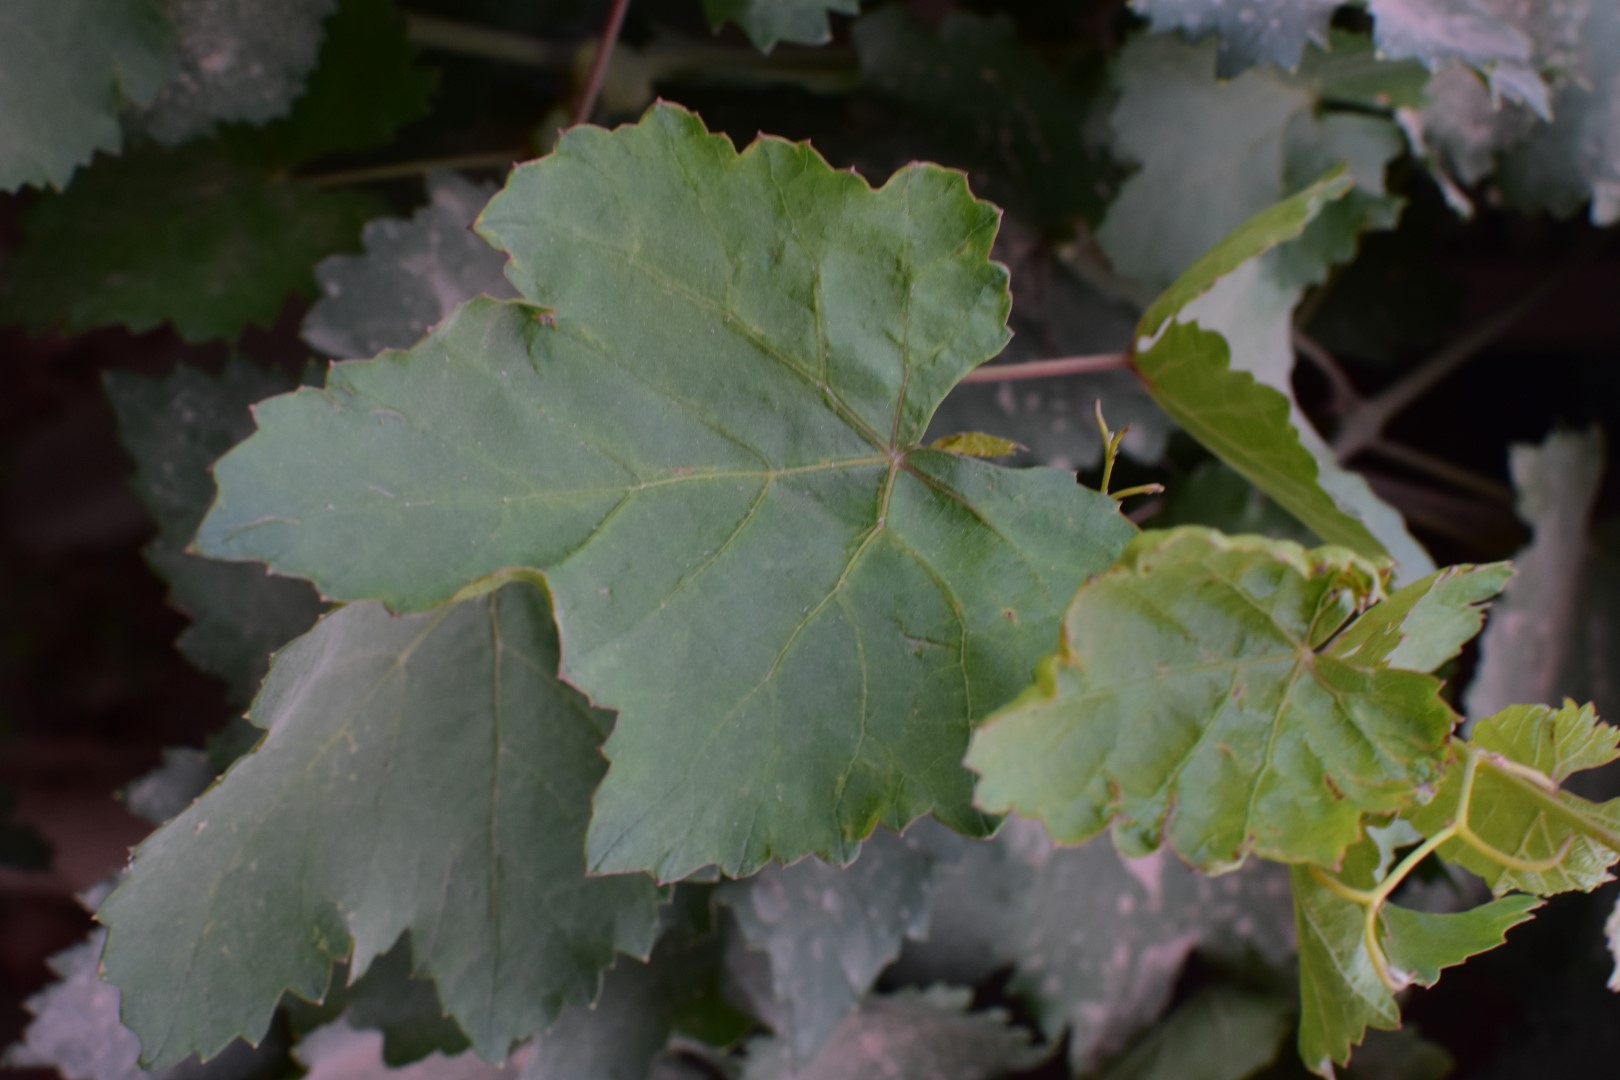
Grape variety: Kamali